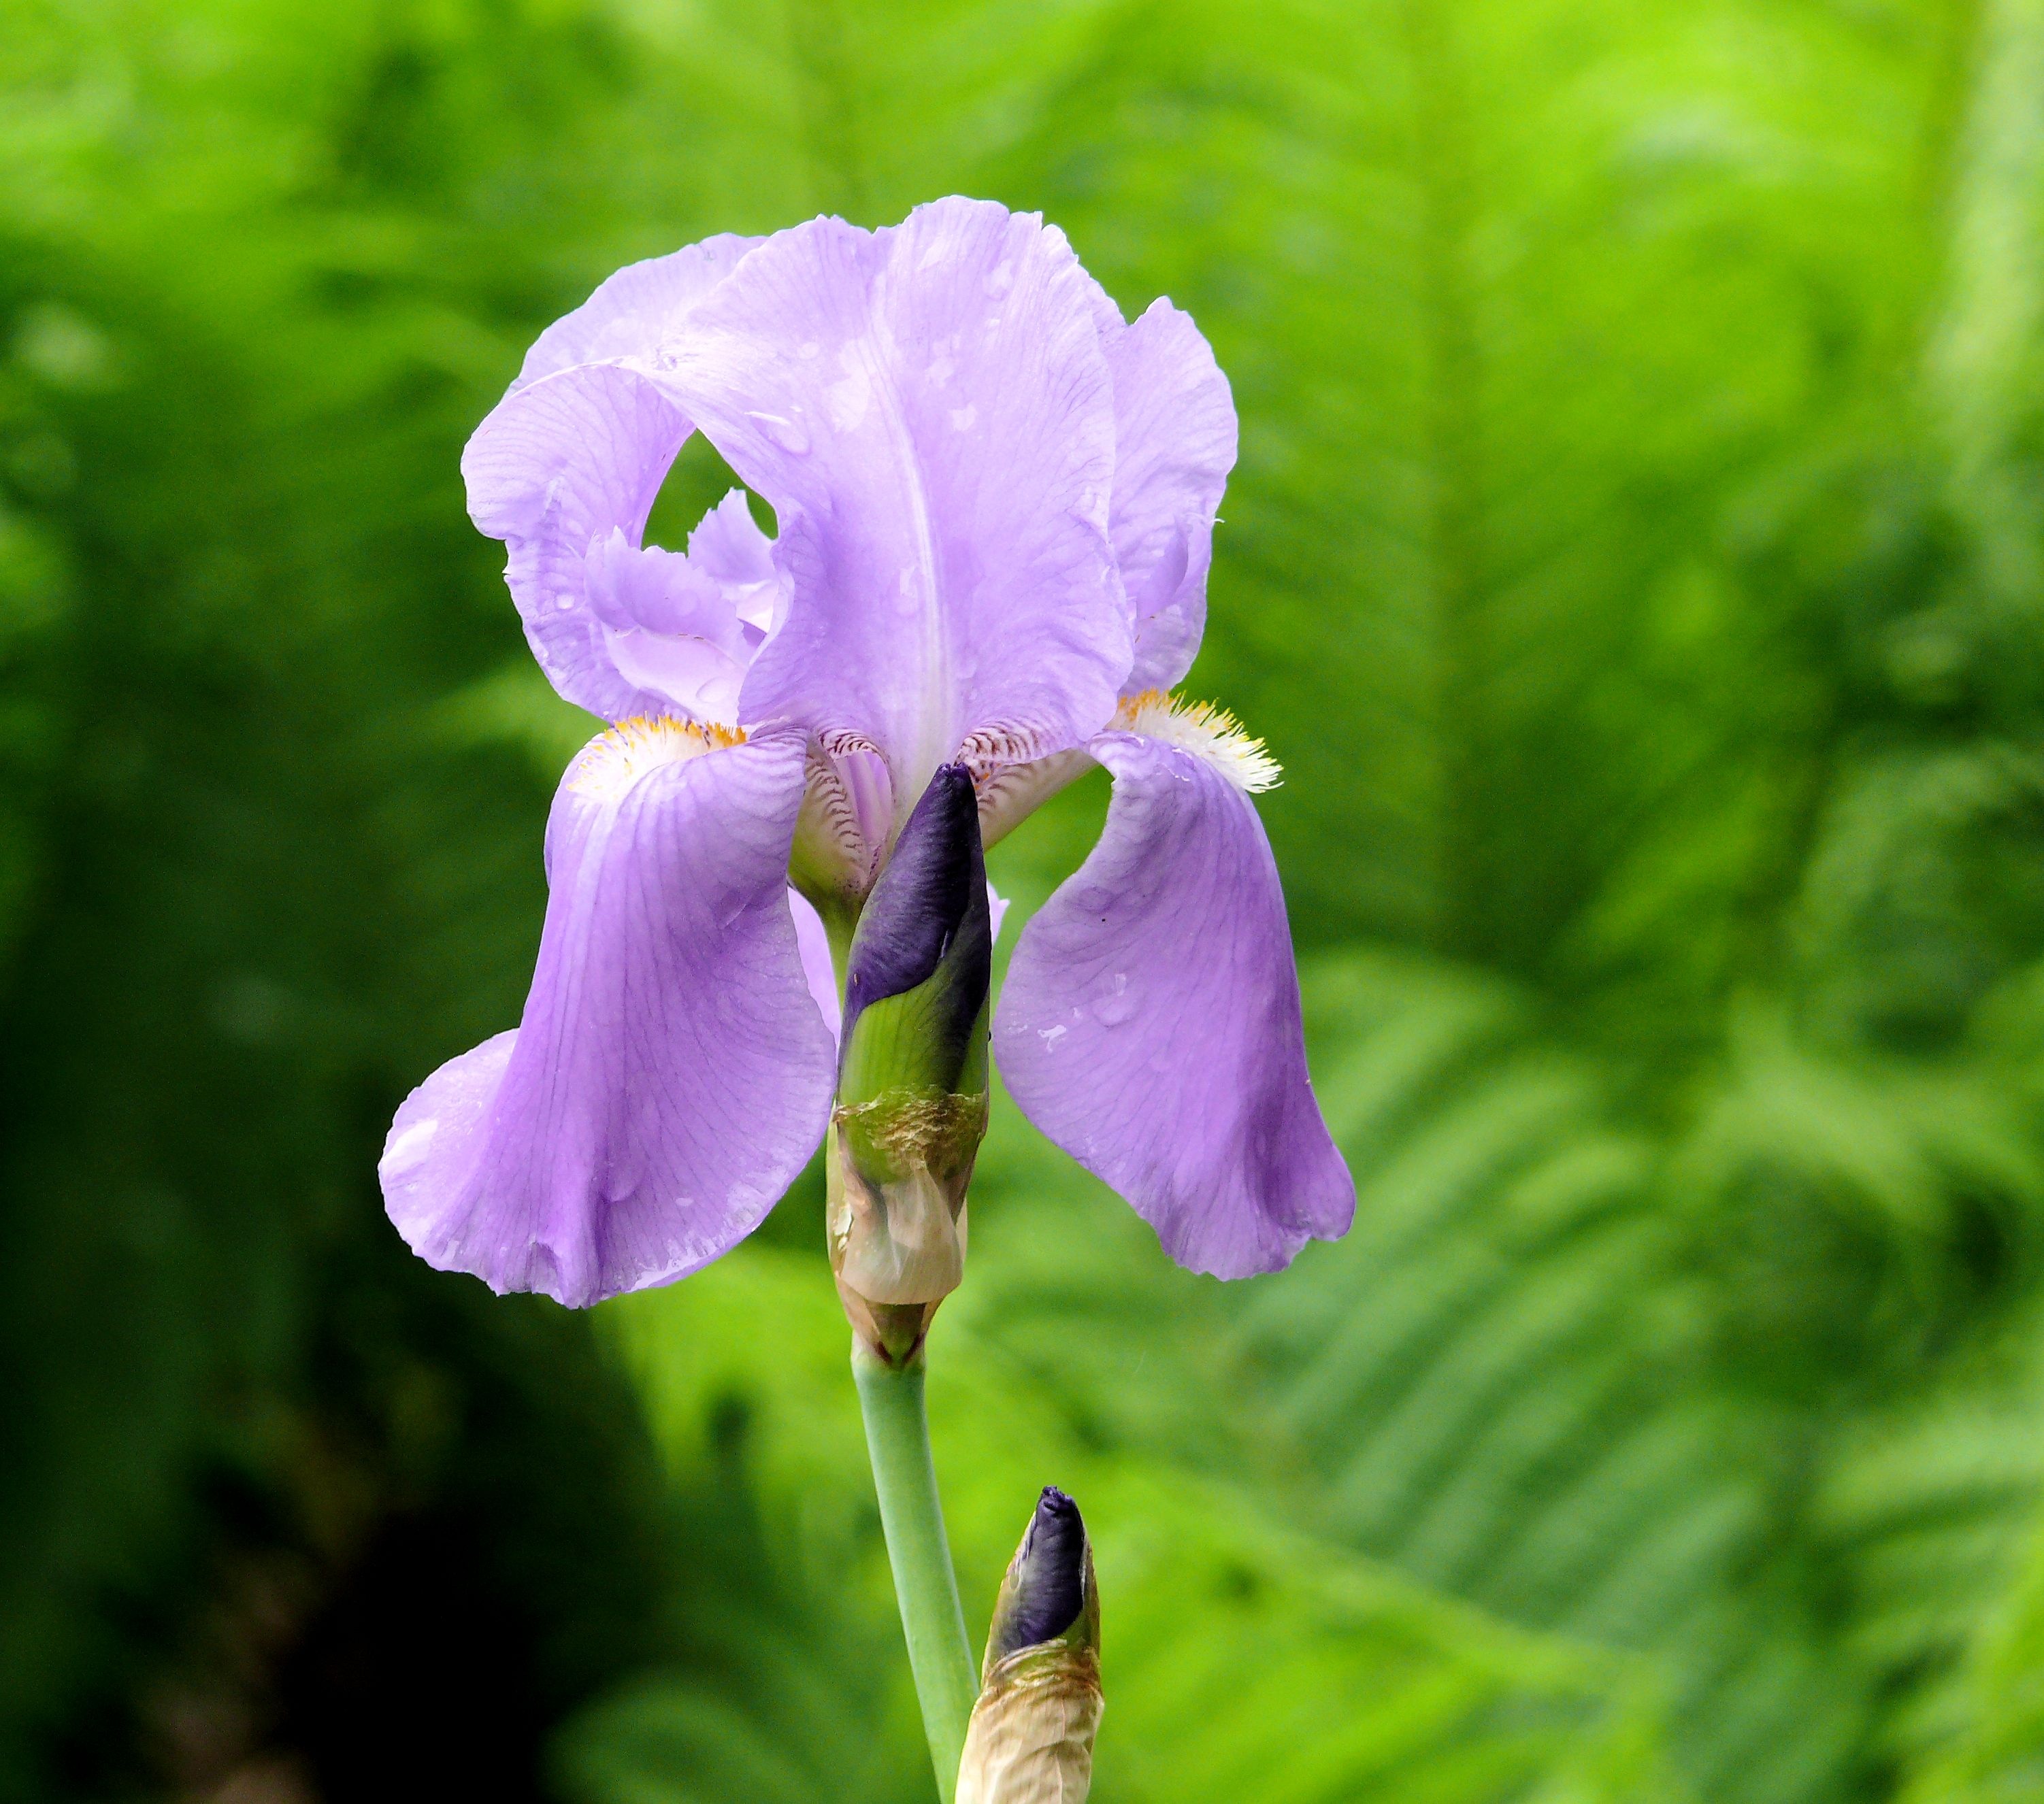
plant, flower, spring, botany, garden, flora, wildflower, iris, eye, lilac, flowering, flowering plant, iris versicolor, land plant, iris family